Chamaemyiidae

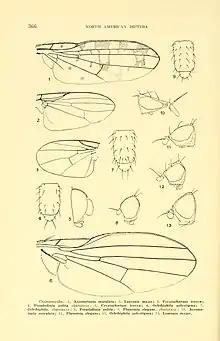
Morphological details of the Chamaemyiidae

The Chamaemyiidae are small flies 9 (1–5 mm), usually greyish in colour. The frons is wide, with at most two pairs of bristles (often bare). The face is gently concave or strongly receding. Oral vibrissae are absent and the postvertical bristles are convergent or absent. The proboscis is short and the antennae are short. The mesonotum is with or without bristles. Prothoracic bristles are absent and with one sternopleural bristle. The mesopleura are usually bare, rarely setulose. The front femora bear bristles. The tibiae are without preapical bristles. Wings with the subcosta are entire, sometimes touching the first vein before its end. The anal vein does not reach nearly to the wing margin, the anal and second basal cells are always complete, and the costa is not broken. The abdomen is short or slightly elongated.